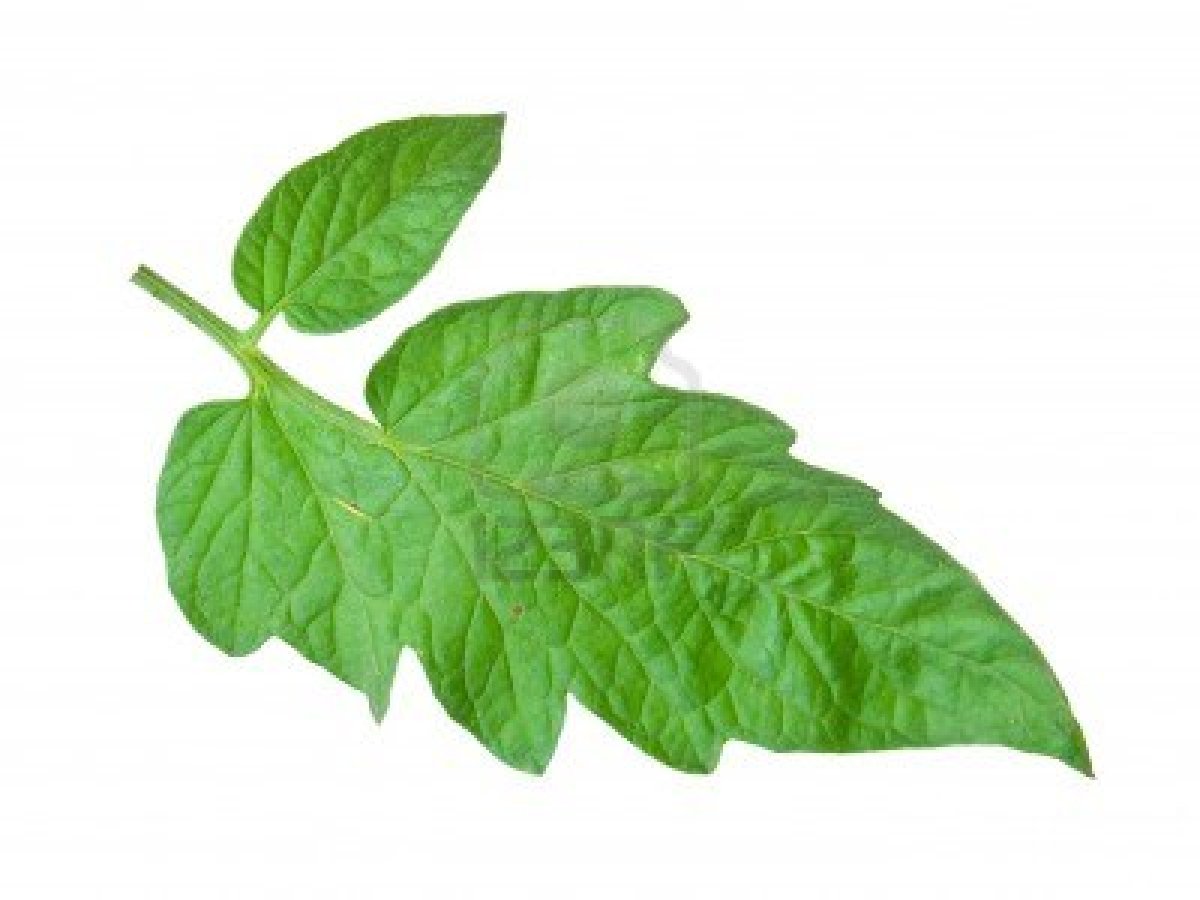
Labels: Tomato leaf, Tomato leaf